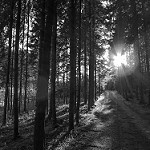
Label: B & W